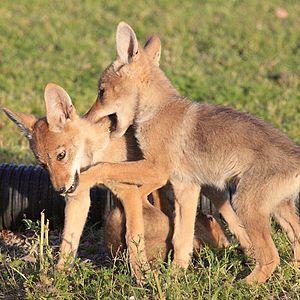
Le Coyote, du nahuatl coyotl est une espèce de canidés du genre Canis originaire d'Amérique du Nord. Il est plus petit que son parent proche, le loup gris, et légèrement plus petit que le loup de l'Est et le loup rouge, qui lui sont étroitement apparentés. Il occupe pratiquement la même niche écologique que le chacal doré en Eurasie, ce qui lui vaut d'être parfois appelé « chacal américain » par les zoologistes, mais il est plus gros et plus prédateur.